Economy of Uttar Pradesh

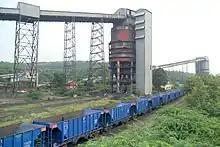
Dudhichua Coal Mine, Singrauli

Meerut, Ghaziabad, Gautam Buddh Nagar, Kanpur, Sonbhadra, Mirzapur, and Balrampur are the most industrious areas in the state.